Last Film Show

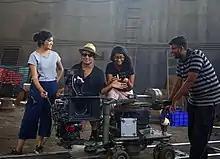
Pan Nalin on the shoot of "Last Film Show" in Rajkot, Gujarat, India in 2019

The film is semi-autobiographical as Nalin was born and brought up in Adtala village in Saurashtra. Six village boys from local communities of the region were cast. The film was shot in villages and railway station in Saurashtra. He also brought old celluloid Hindi films and a technician to run projectors. The cast is mostly made of child actors. Dilip Shankar, Nalin's friend and casting director, assisted Nalin in casting the child actors. The film was shot in March 2020, just before the COVID-19 pandemic lockdown in India. The post-production was completed during the pandemic. The film is produced by Dheer Momaya's Jugaad Motion Pictures, Nalin's Monsoon Films and Marc Duale's Stranger88 in co-production with Virginie Lacombe's Virginie Films and Eric Dupont's Incognito films.